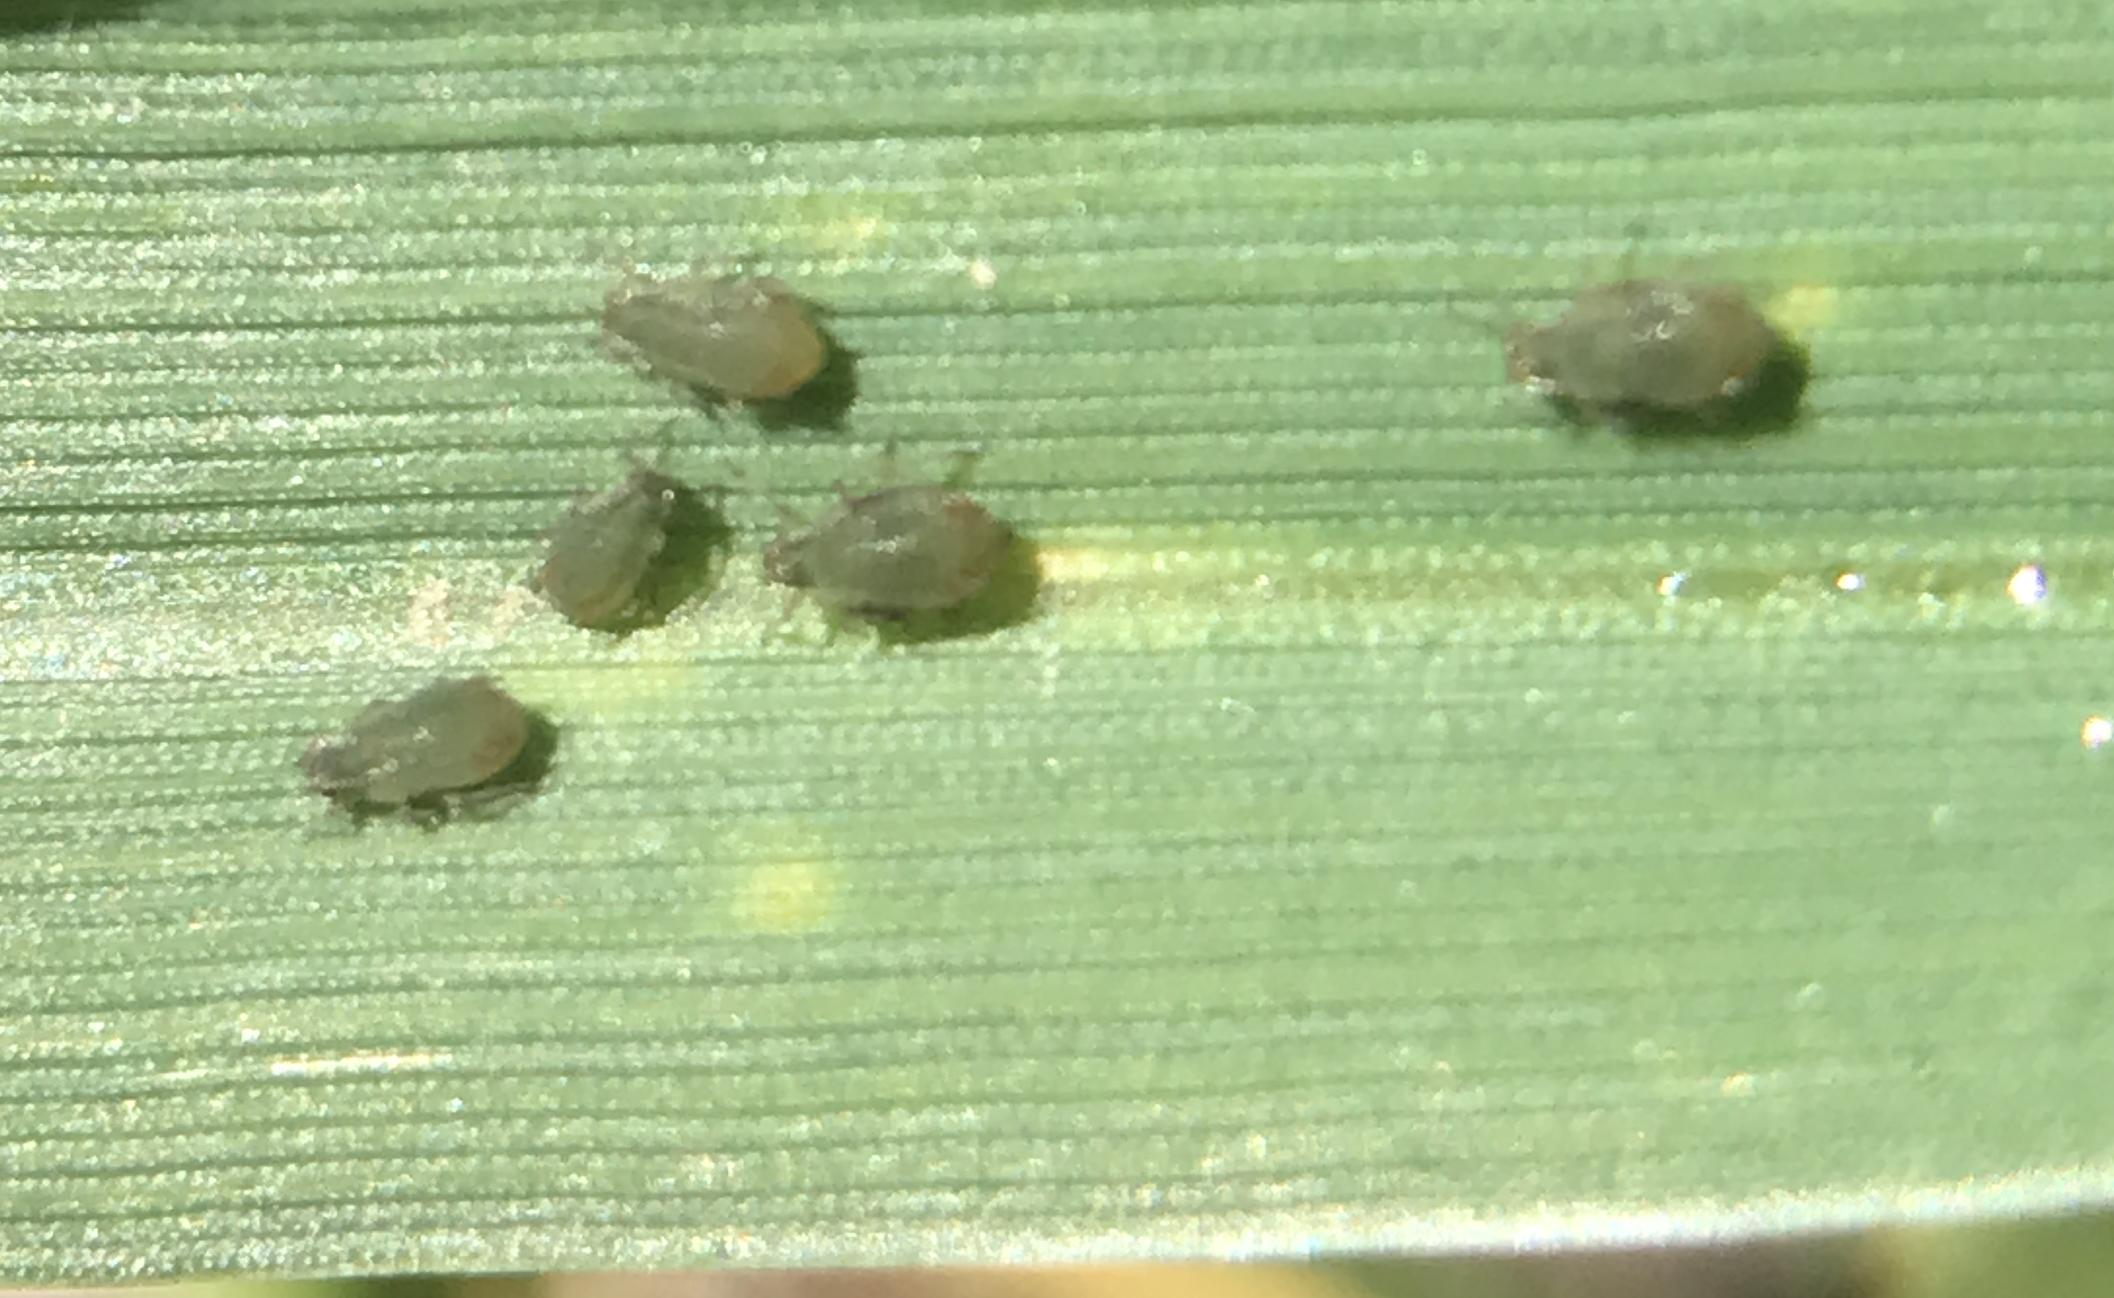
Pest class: bird_cherry_oat_aphid